Coast Guard Squadron One

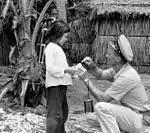
Chief Boatswain's Mate C. C. Gardner of the Coast Guard Cutter "Point Mast" gives a package of pencils, paper, candy, and plastic toys to a young Vietnamese girl during the cutter's civic action visit to Hon Nam Du Island.

U.S. Coast Guard personnel stationed in Vietnam were encouraged by their commands to donate off duty time to assist in various civic action programs supporting the Vietnamese people. Squadron One personnel participated as time permitted in an island adoption program that was designed to provide educational materials and medical treatment to inhabitants of the many coastal islands in their area of operation. This program was offered to counter VC propaganda and promote a better understanding of the South Vietnamese government and USAID rural development programs. Since medical personnel were normally not a part of the make-up of the Squadron One patrol boat crews, medical corpsmen were borrowed from Squadron Three cutters or nearby U.S. Navy units. Division 11 crews constructed a fresh water well and distribution system in addition to constructing voting booths on Hon Thom Island. Division 12 cutters helped evacuate refugees from the vicinity of Cape Batangan when military operations intensified during 1967. Division 13 personnel spent many hours of off duty time at the children's ward of the U.S. Army 36th Medevac Hospital and gave games, toys, clothing and candy to injured Vietnamese children. During the Christmas holidays, at local orphanages all squadron personnel distributed gifts of candy and toys as well as clothing, soap and toothpaste that had been donated by Coast Guard families in the United States and brought to Vietnam on the Commandant's airplane. Squadron One crews arranged for transportation of a small girl by a U.S. Air Force helicopter to for eye surgery while the squadron commander personally delivered a cornea for transplant.